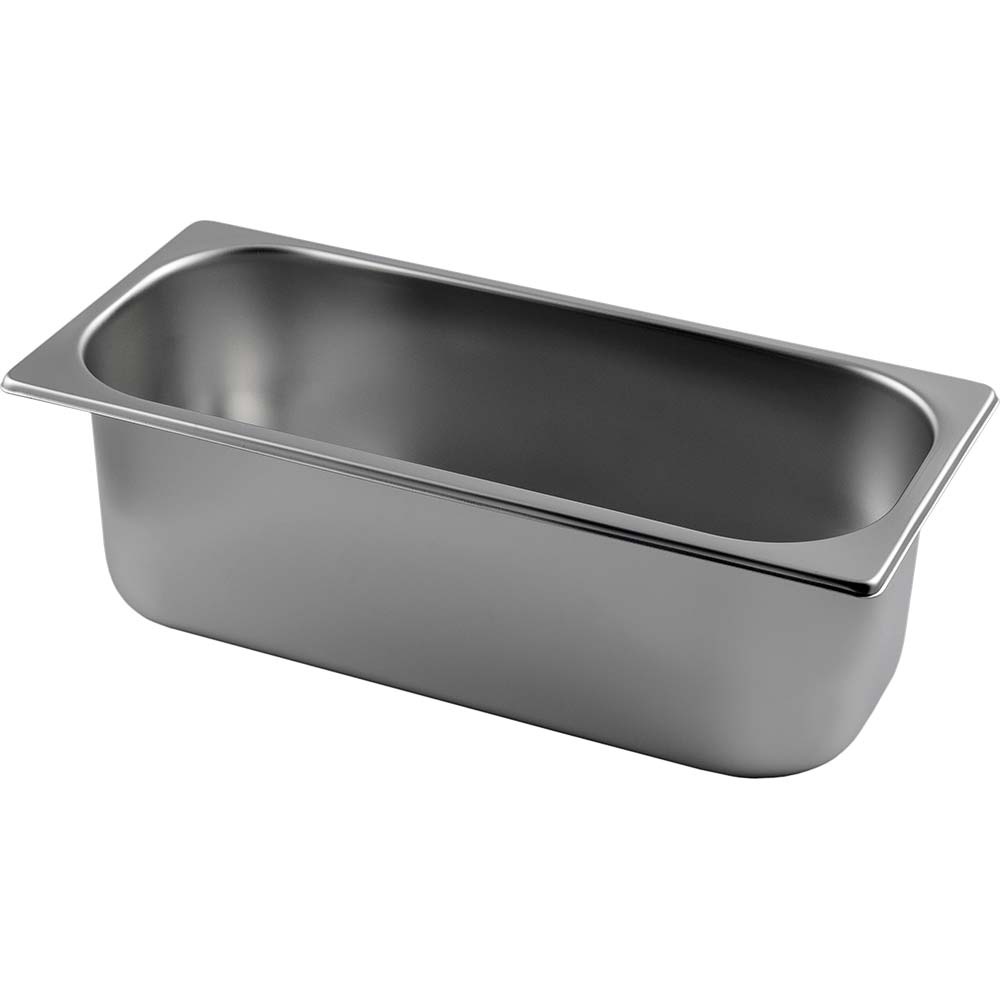
Stalgast Speiseeisbehälter eckig, 5 Liter b = 360 mm, t = 165 mm
Brand: Stalgast
Category: Home & Garden > Kitchen & Dining > Kitchen Appliance Accessories > Ice Cream Maker Accessories > Ice Cream Maker Freezer Bowls